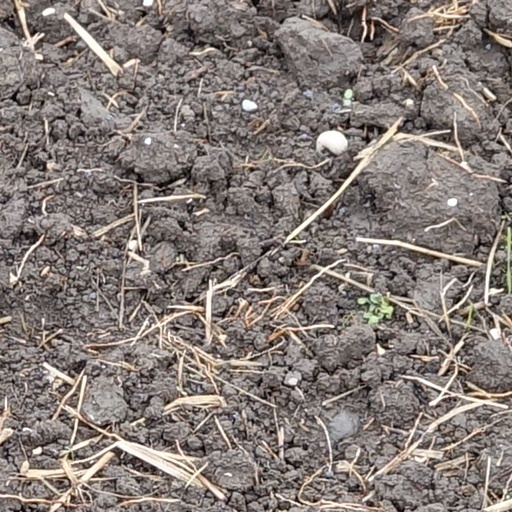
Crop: wheat